Dogfight

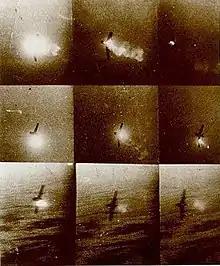
A Pakistan Air Force F-86 Sabre being shot down in combat by an Indian Air Force Folland Gnat, September 1965

The Indo-Pakistani War of 1965 saw the Indian and Pakistani Air Forces engaged in large-scale aerial combat against each other for the first time since the independence of Pakistan in 1947. The war took place during the course of September 1965 and saw both air forces conduct defensive and offensive operations over Indian and Pakistani airspace. The aerial war saw both sides conducting thousands of sorties in a single month. Both sides claimed victory in the air war; India claimed to have destroyed 73 enemy aircraft and lost 35 of its own while Pakistan claimed to have destroyed 104 aircraft against its own losses of 19. Despite the intense fighting, India was able to shoot down around 18 PAF jets while losing 14 jets. Neutral sources mention India losing 75 and Pakistan lost 20 jets. In the first stage of War, 4 Indian Vampire Fighters were shot down by PAF F-86s on 1 September, while from Indian side, Indian Sqn. Ldr. Trevor Keeler with his Gnat took the first hit on 3 September 1965 by downing a Pakistani F-86 which got crashed in an uncontrollable dive. IAF Flt. Lt.V S Pathania took the first kill by his Gnat on 4 September 1965 by downing the Pakistani F-86 of Flt. Lt Bhatt who escaped to safe territory by parachute. PAF Sqn. Ldr. Muhammad Mahmood Alam, became highest flying ace by 5 confirmed and 4 probable kills. PAF Sqn. Ldr. Sarfraz Rafiqui who shot down 3 and Flt. Lt. Yunus were shot down in Halwara, Indian air base by fresh pilots with IAF Hawker Hunter Mk. 56. One Indian Gnat landed in Pakistan airbase accidentally due low on fuel and disoriented, now exhibited as war trophy in Pakistan Air Force Museum. After the war, PAF's loss rate was 17 percent of its front line strength, while India's losses amounted to less than 10 per cent.